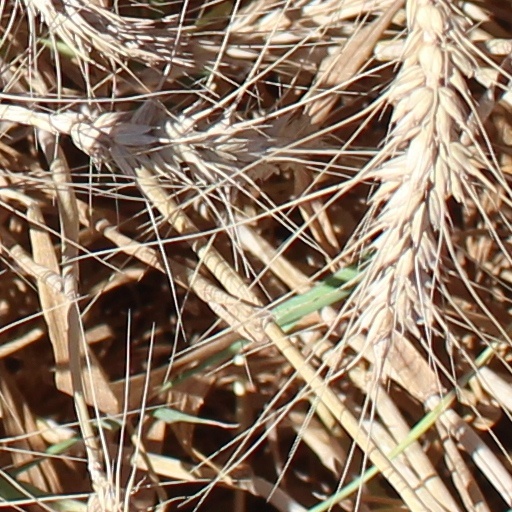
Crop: wheat